Sink strainer

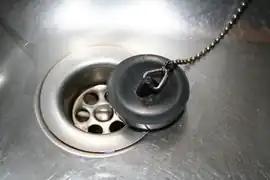
A sink drain cover and a plastic sink plug

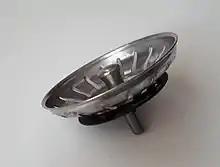
A sink strainer used to completely replace the sink drain cover.

In houses, sink strainers are often used as drain covers in sinks, showers and bathtubs.